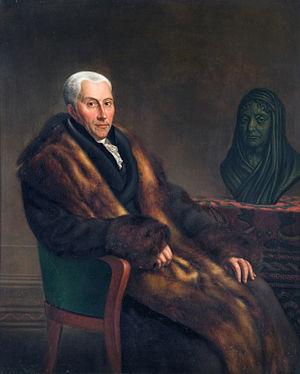
Le comte Gijsbert Karel van Hogendorp, né à Rotterdam le 27 octobre 1762 et mort à La Haye le 5 août 1834, est un homme d'État conservateur et ministre du Royaume uni des Pays-Bas.